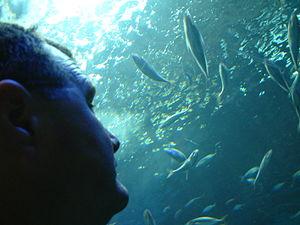
Le terme de conscience peut faire référence à au moins quatre concepts philosophiques ou psychologiques :